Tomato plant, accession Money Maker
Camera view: bottom (45 deg); turntable rotation: 60 degrees
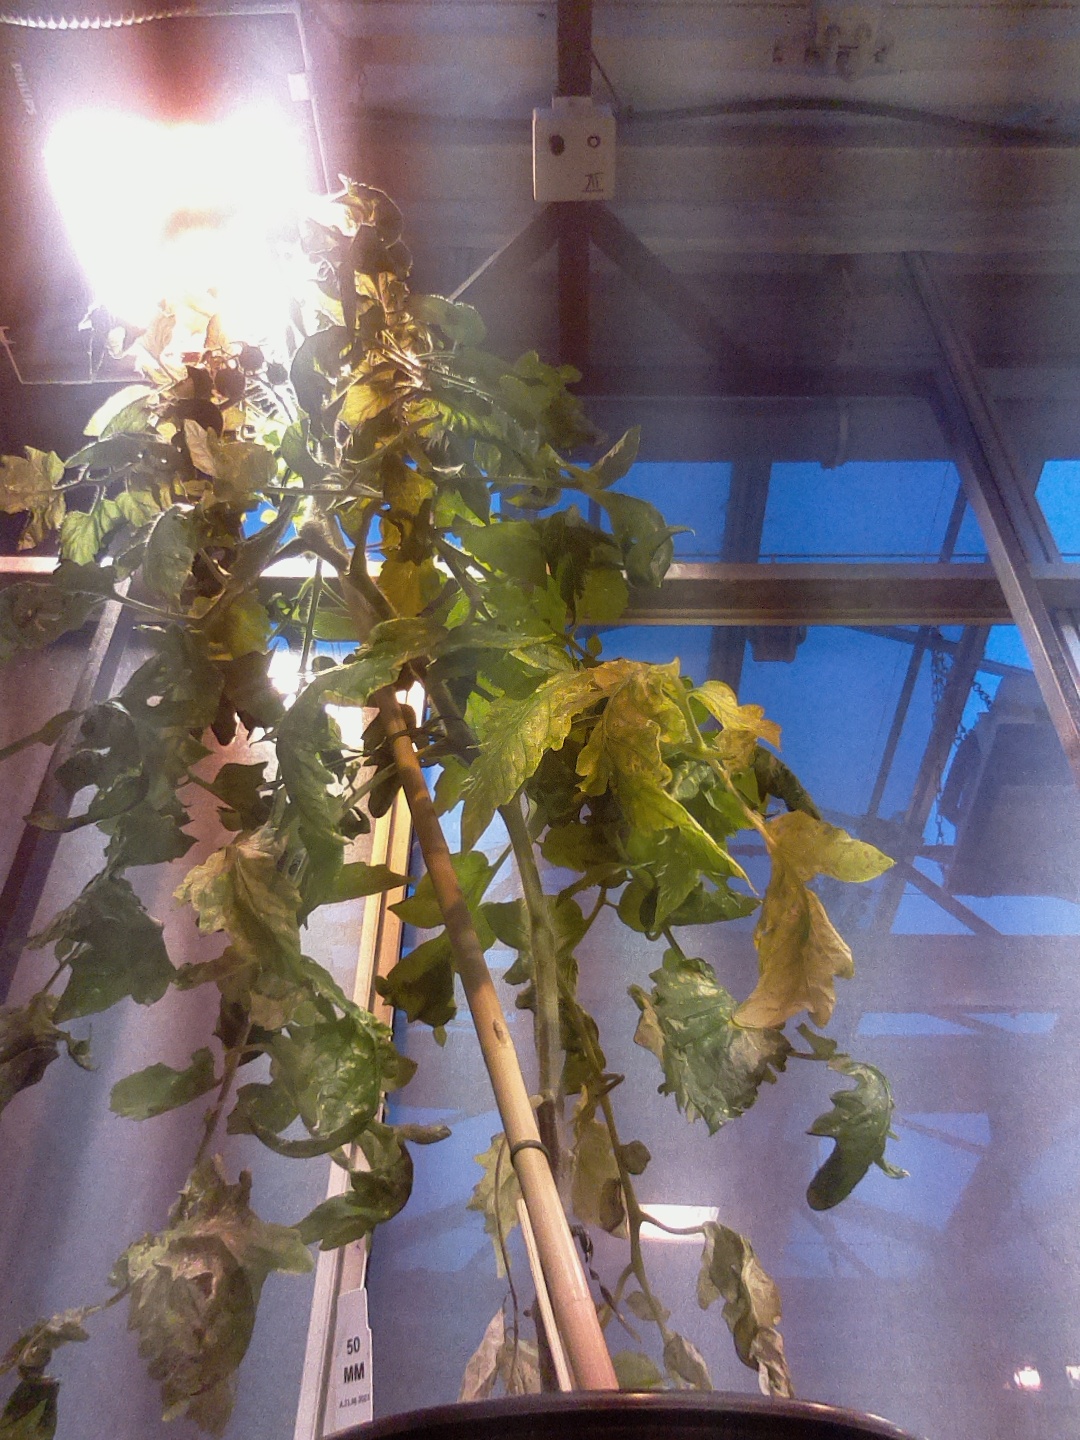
BBCH growth stage 72: 20%-30% of final fruit size